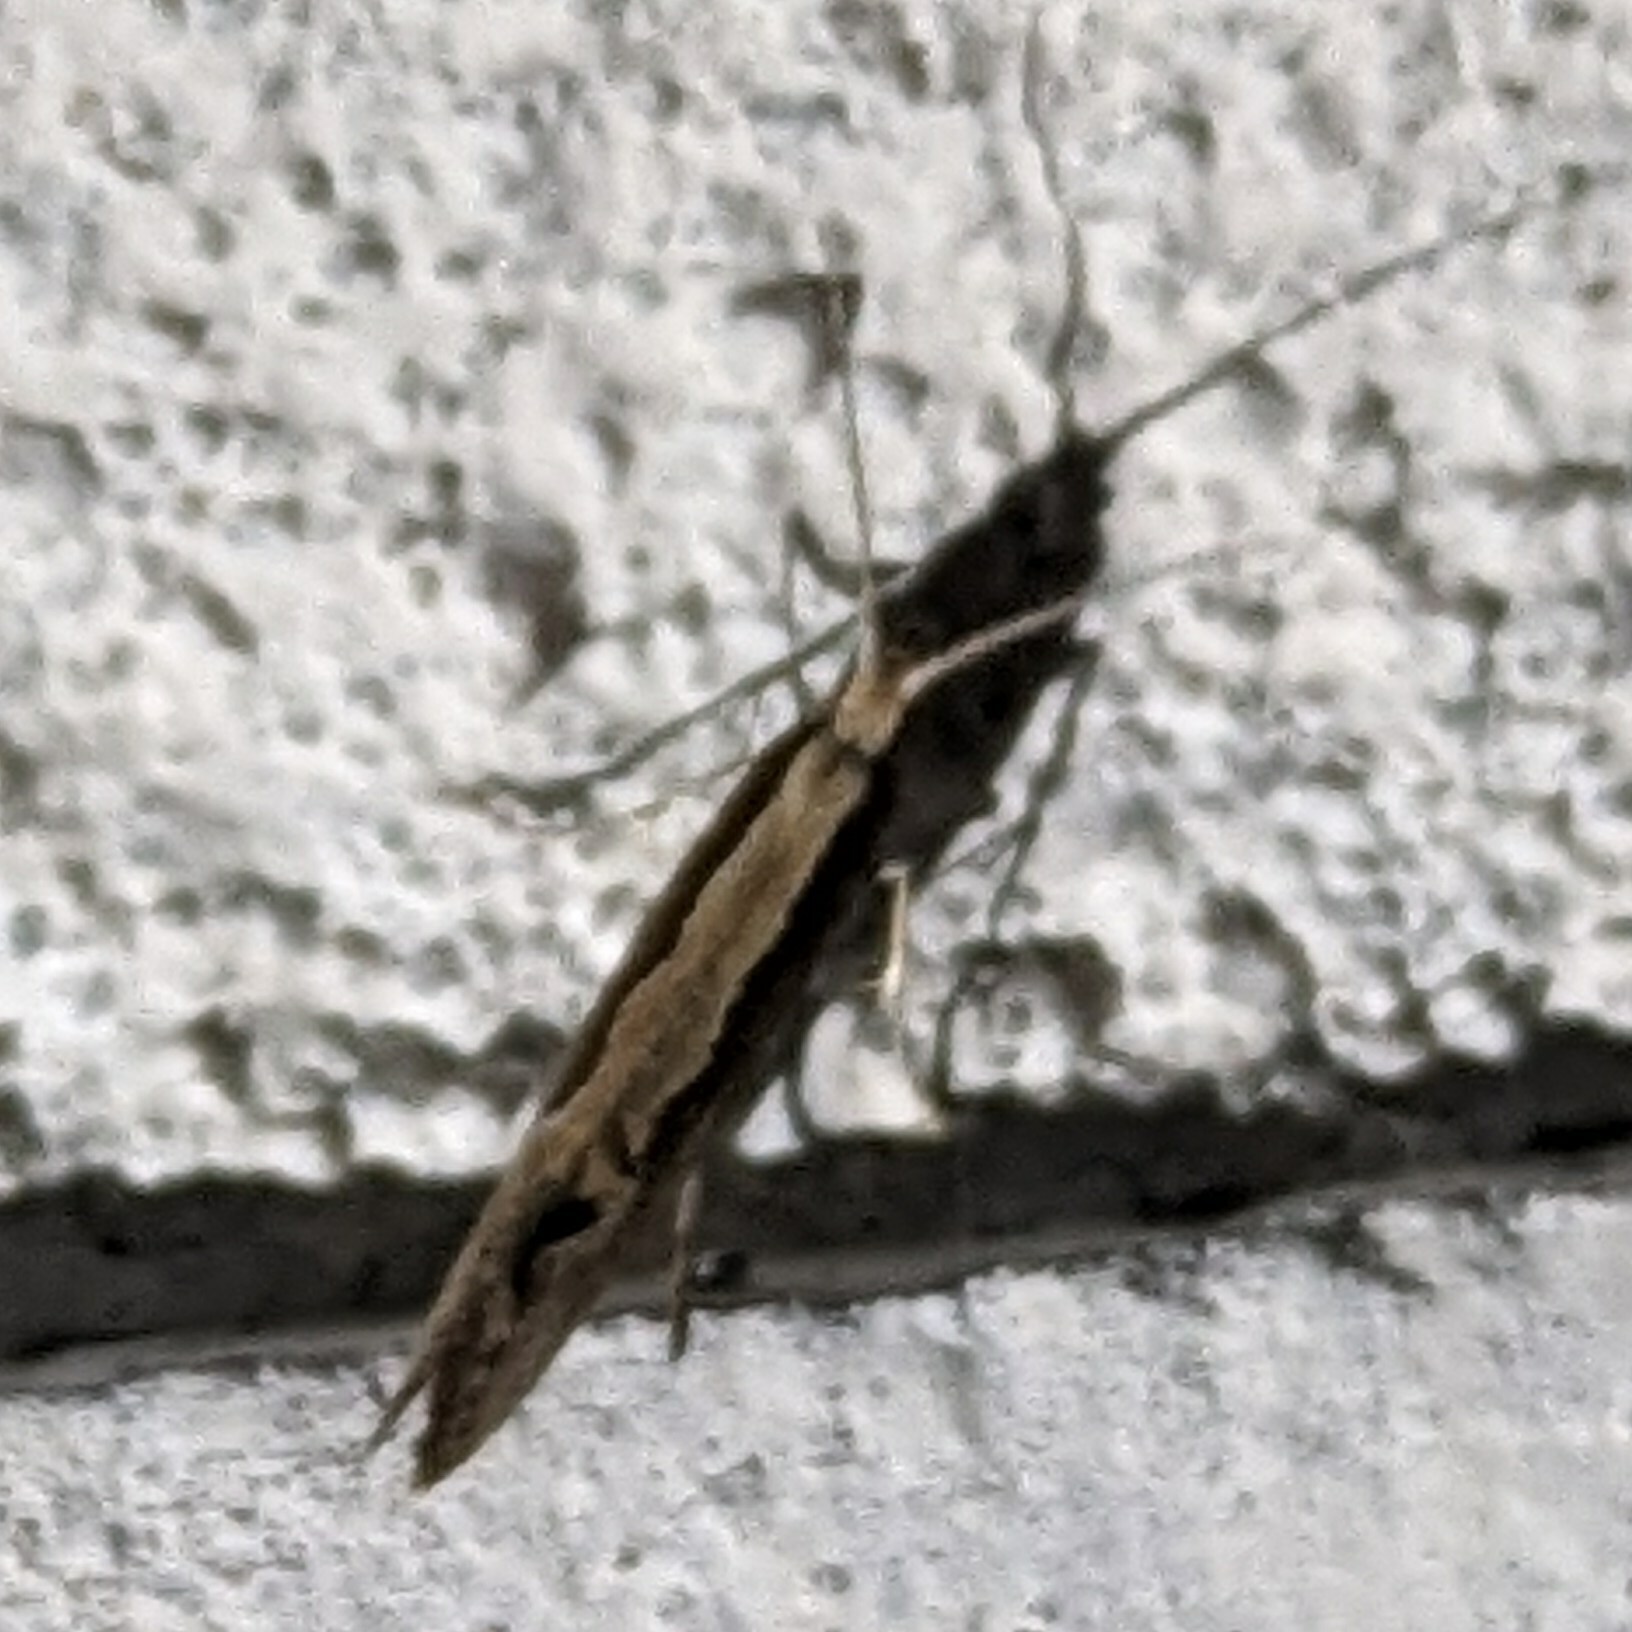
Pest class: diamondback_moth